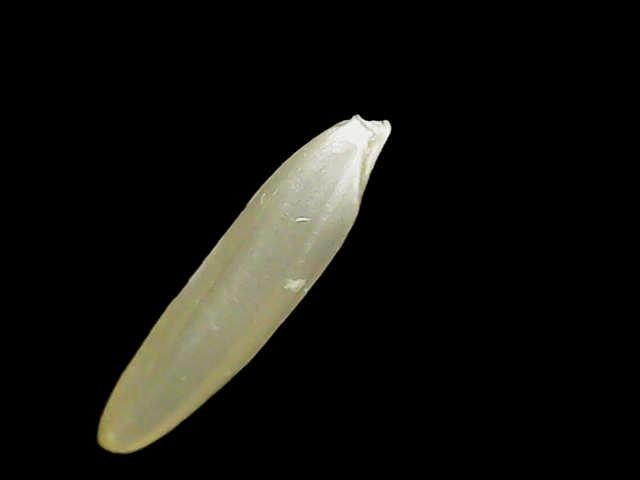
Rice variety: Binadhan25